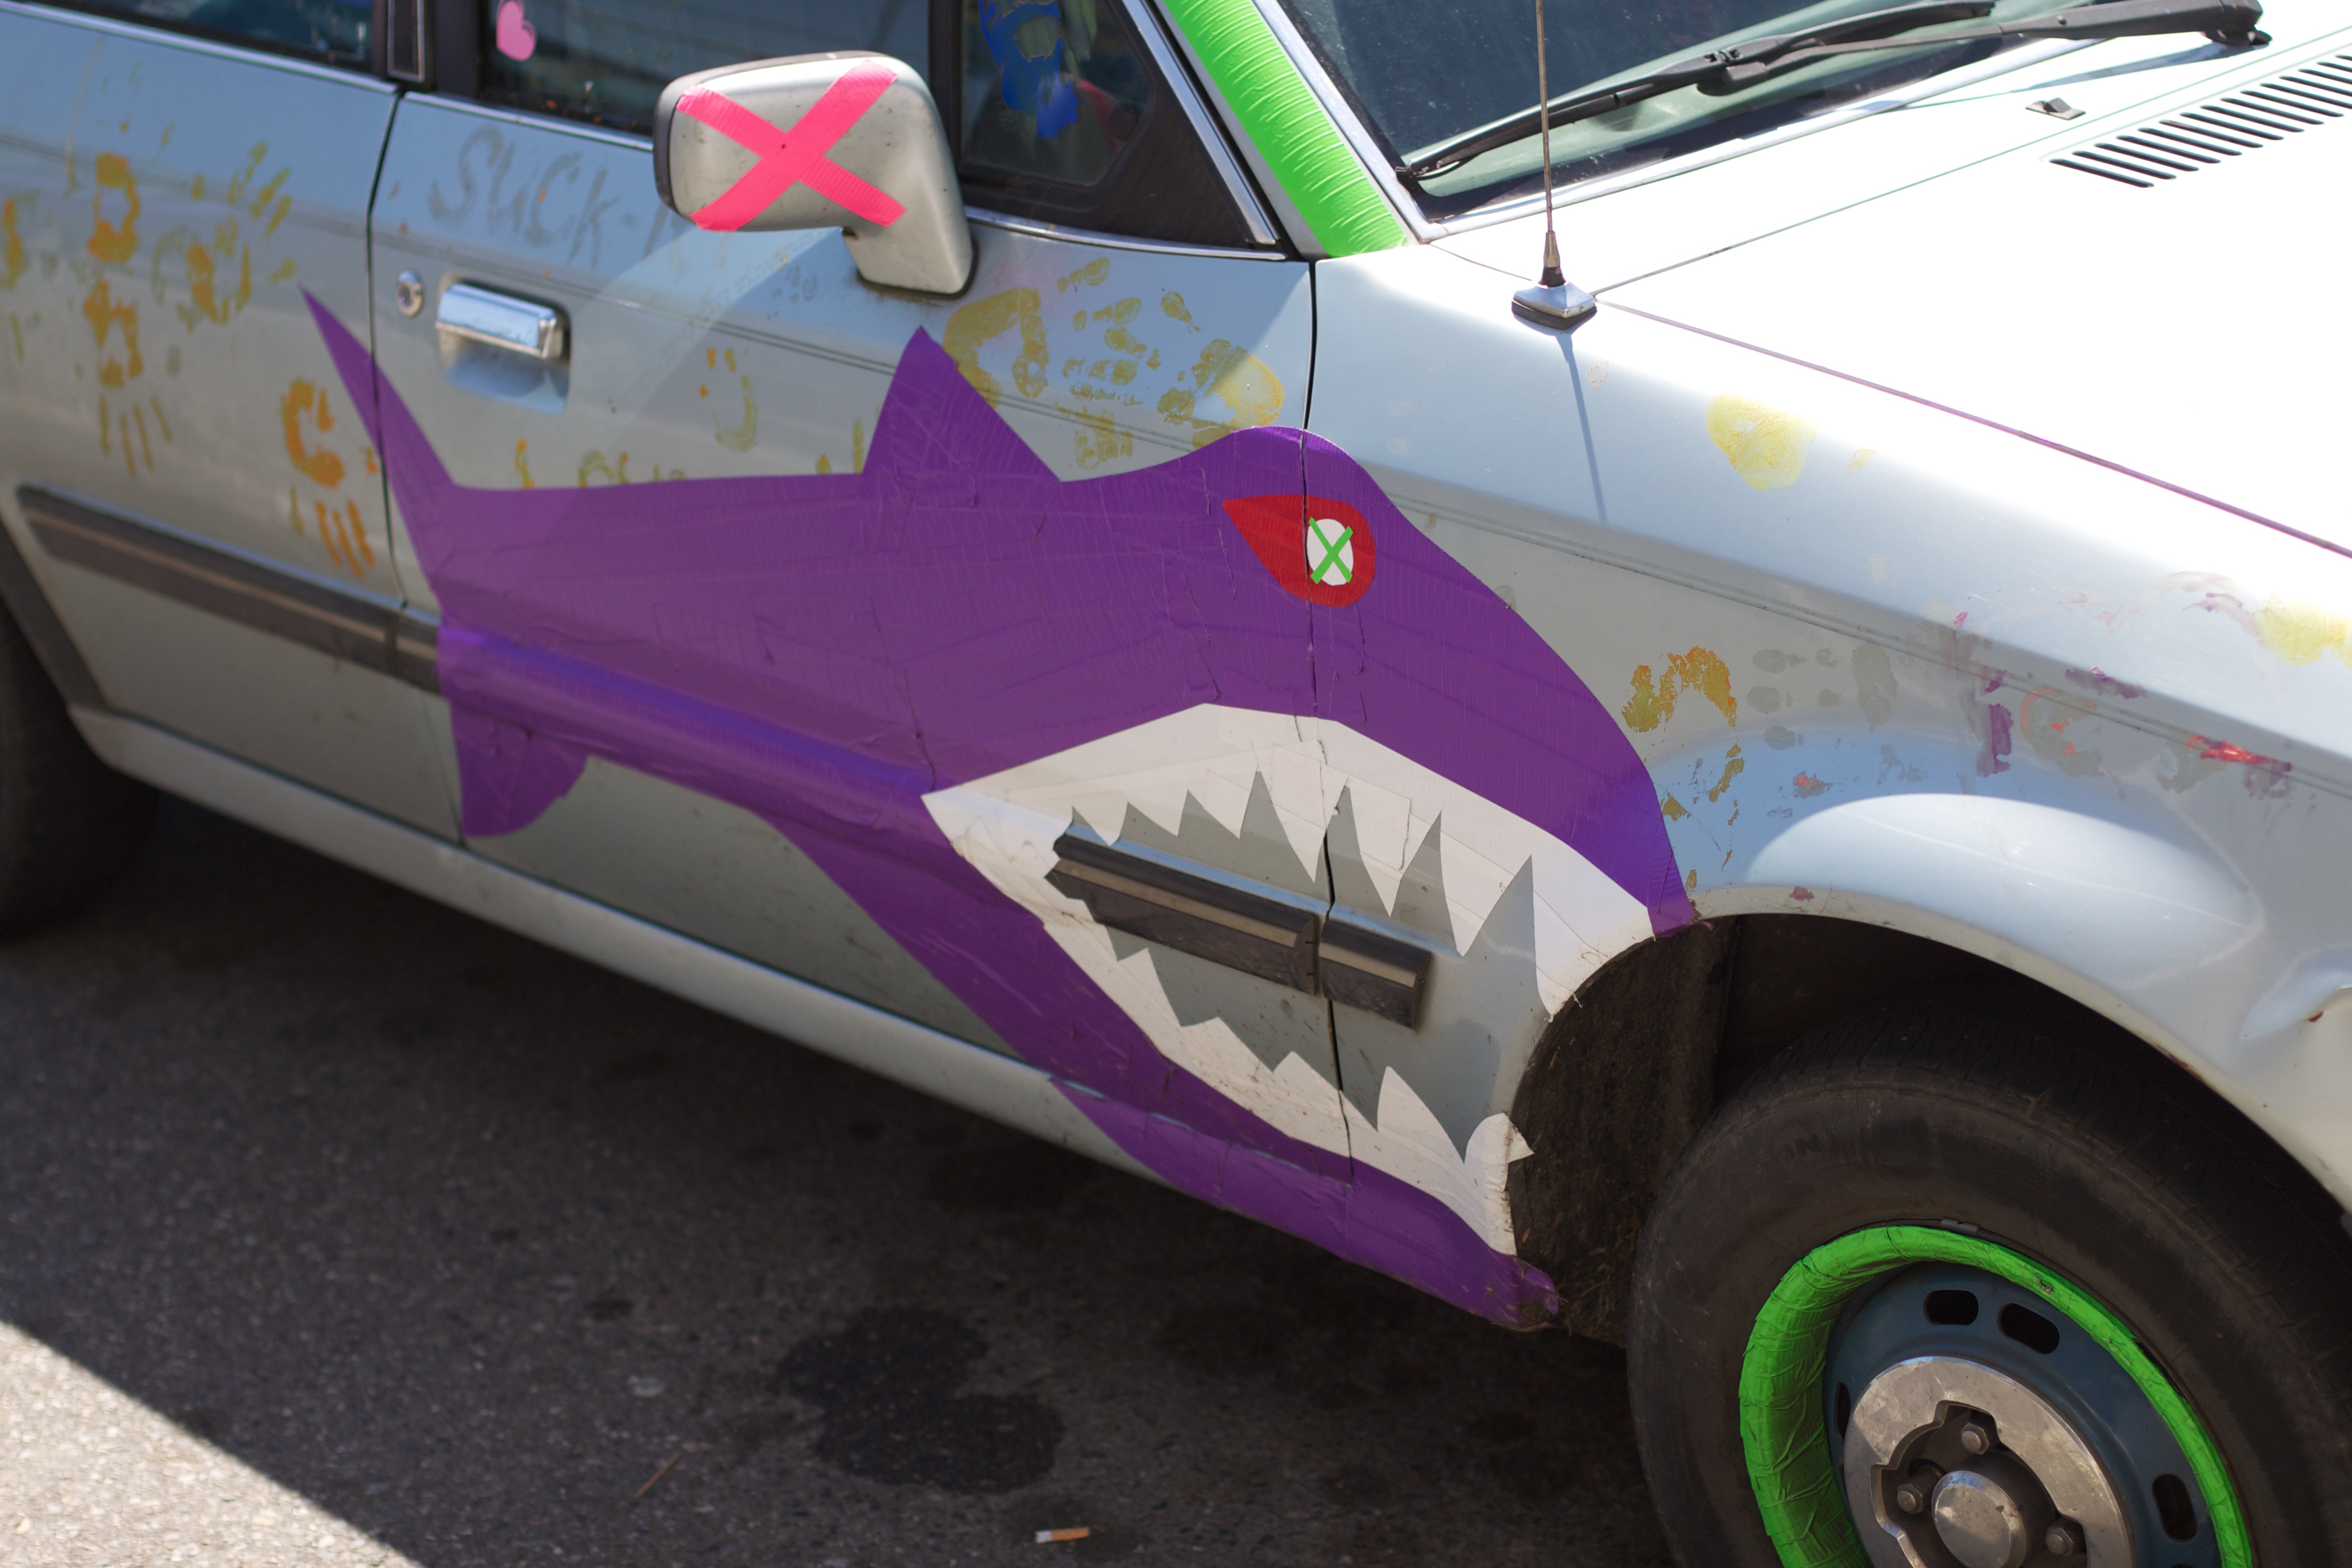
car, vehicle, washington, bumper, odyssey, auto racing, automobile make, automotive exterior, compact car, dirt track racing